9th (Eastern and Home Counties) Parachute Battalion

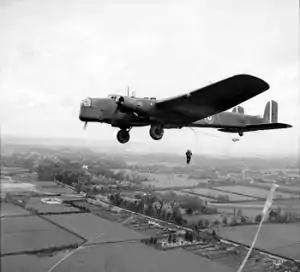
Parachute troops jumping from a Whitley bomber near Windsor England.

Based at Kiwi Barracks, Bulford Camp, Salisbury, the 9th (Eastern and Home Counties) Parachute Battalion was formed in November 1942, by the conversion of the 10th Battalion, Essex Regiment, a hostilities-only unit raised in late 1940, to parachute duties. Upon formation, the battalion had an establishment of 556 men in three rifle companies. The companies were divided into a small headquarters and three platoons. The platoons had three Bren machine guns and three 2-inch mortars, one of each per section. The only heavy weapons in the battalion were a 3 inch mortar and a Vickers machine gun platoon.